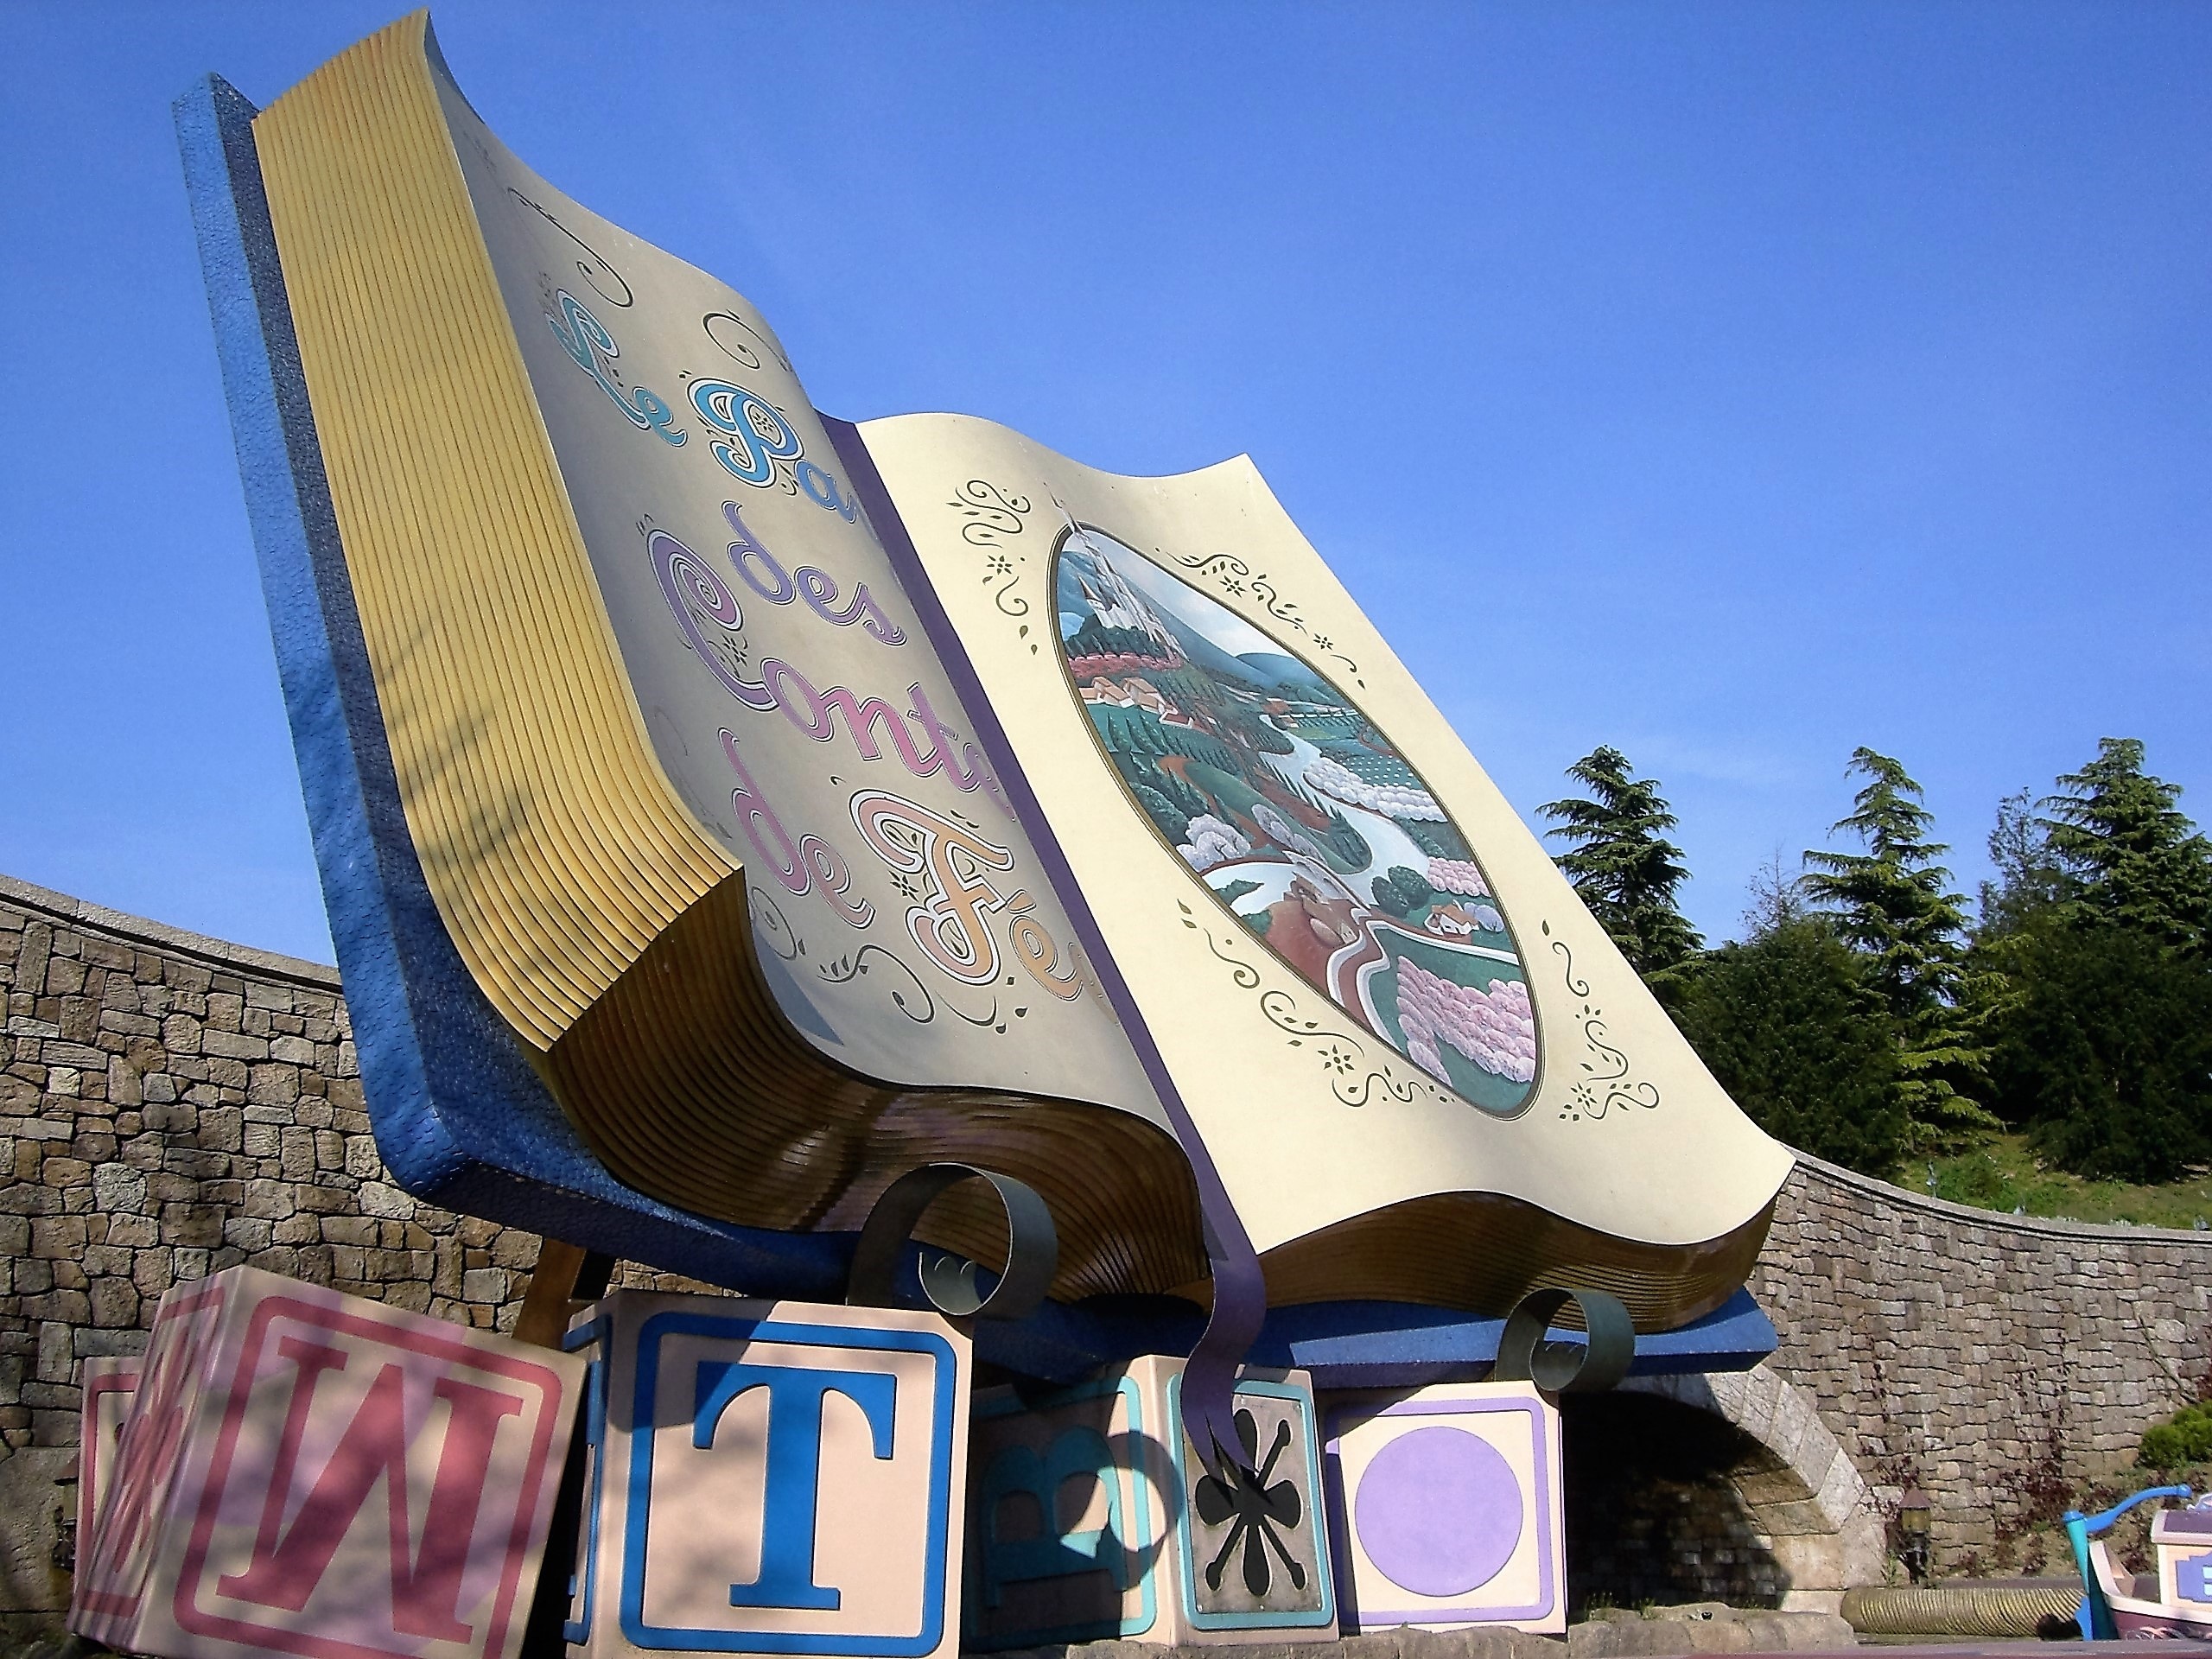
book, read, structure, advertising, blue, stadium, letters, disneyland paris, storybook, atmosphere of earth, sport venue